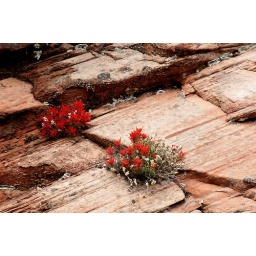
INdian Paintbrush growing in rock wall in Zion National Park